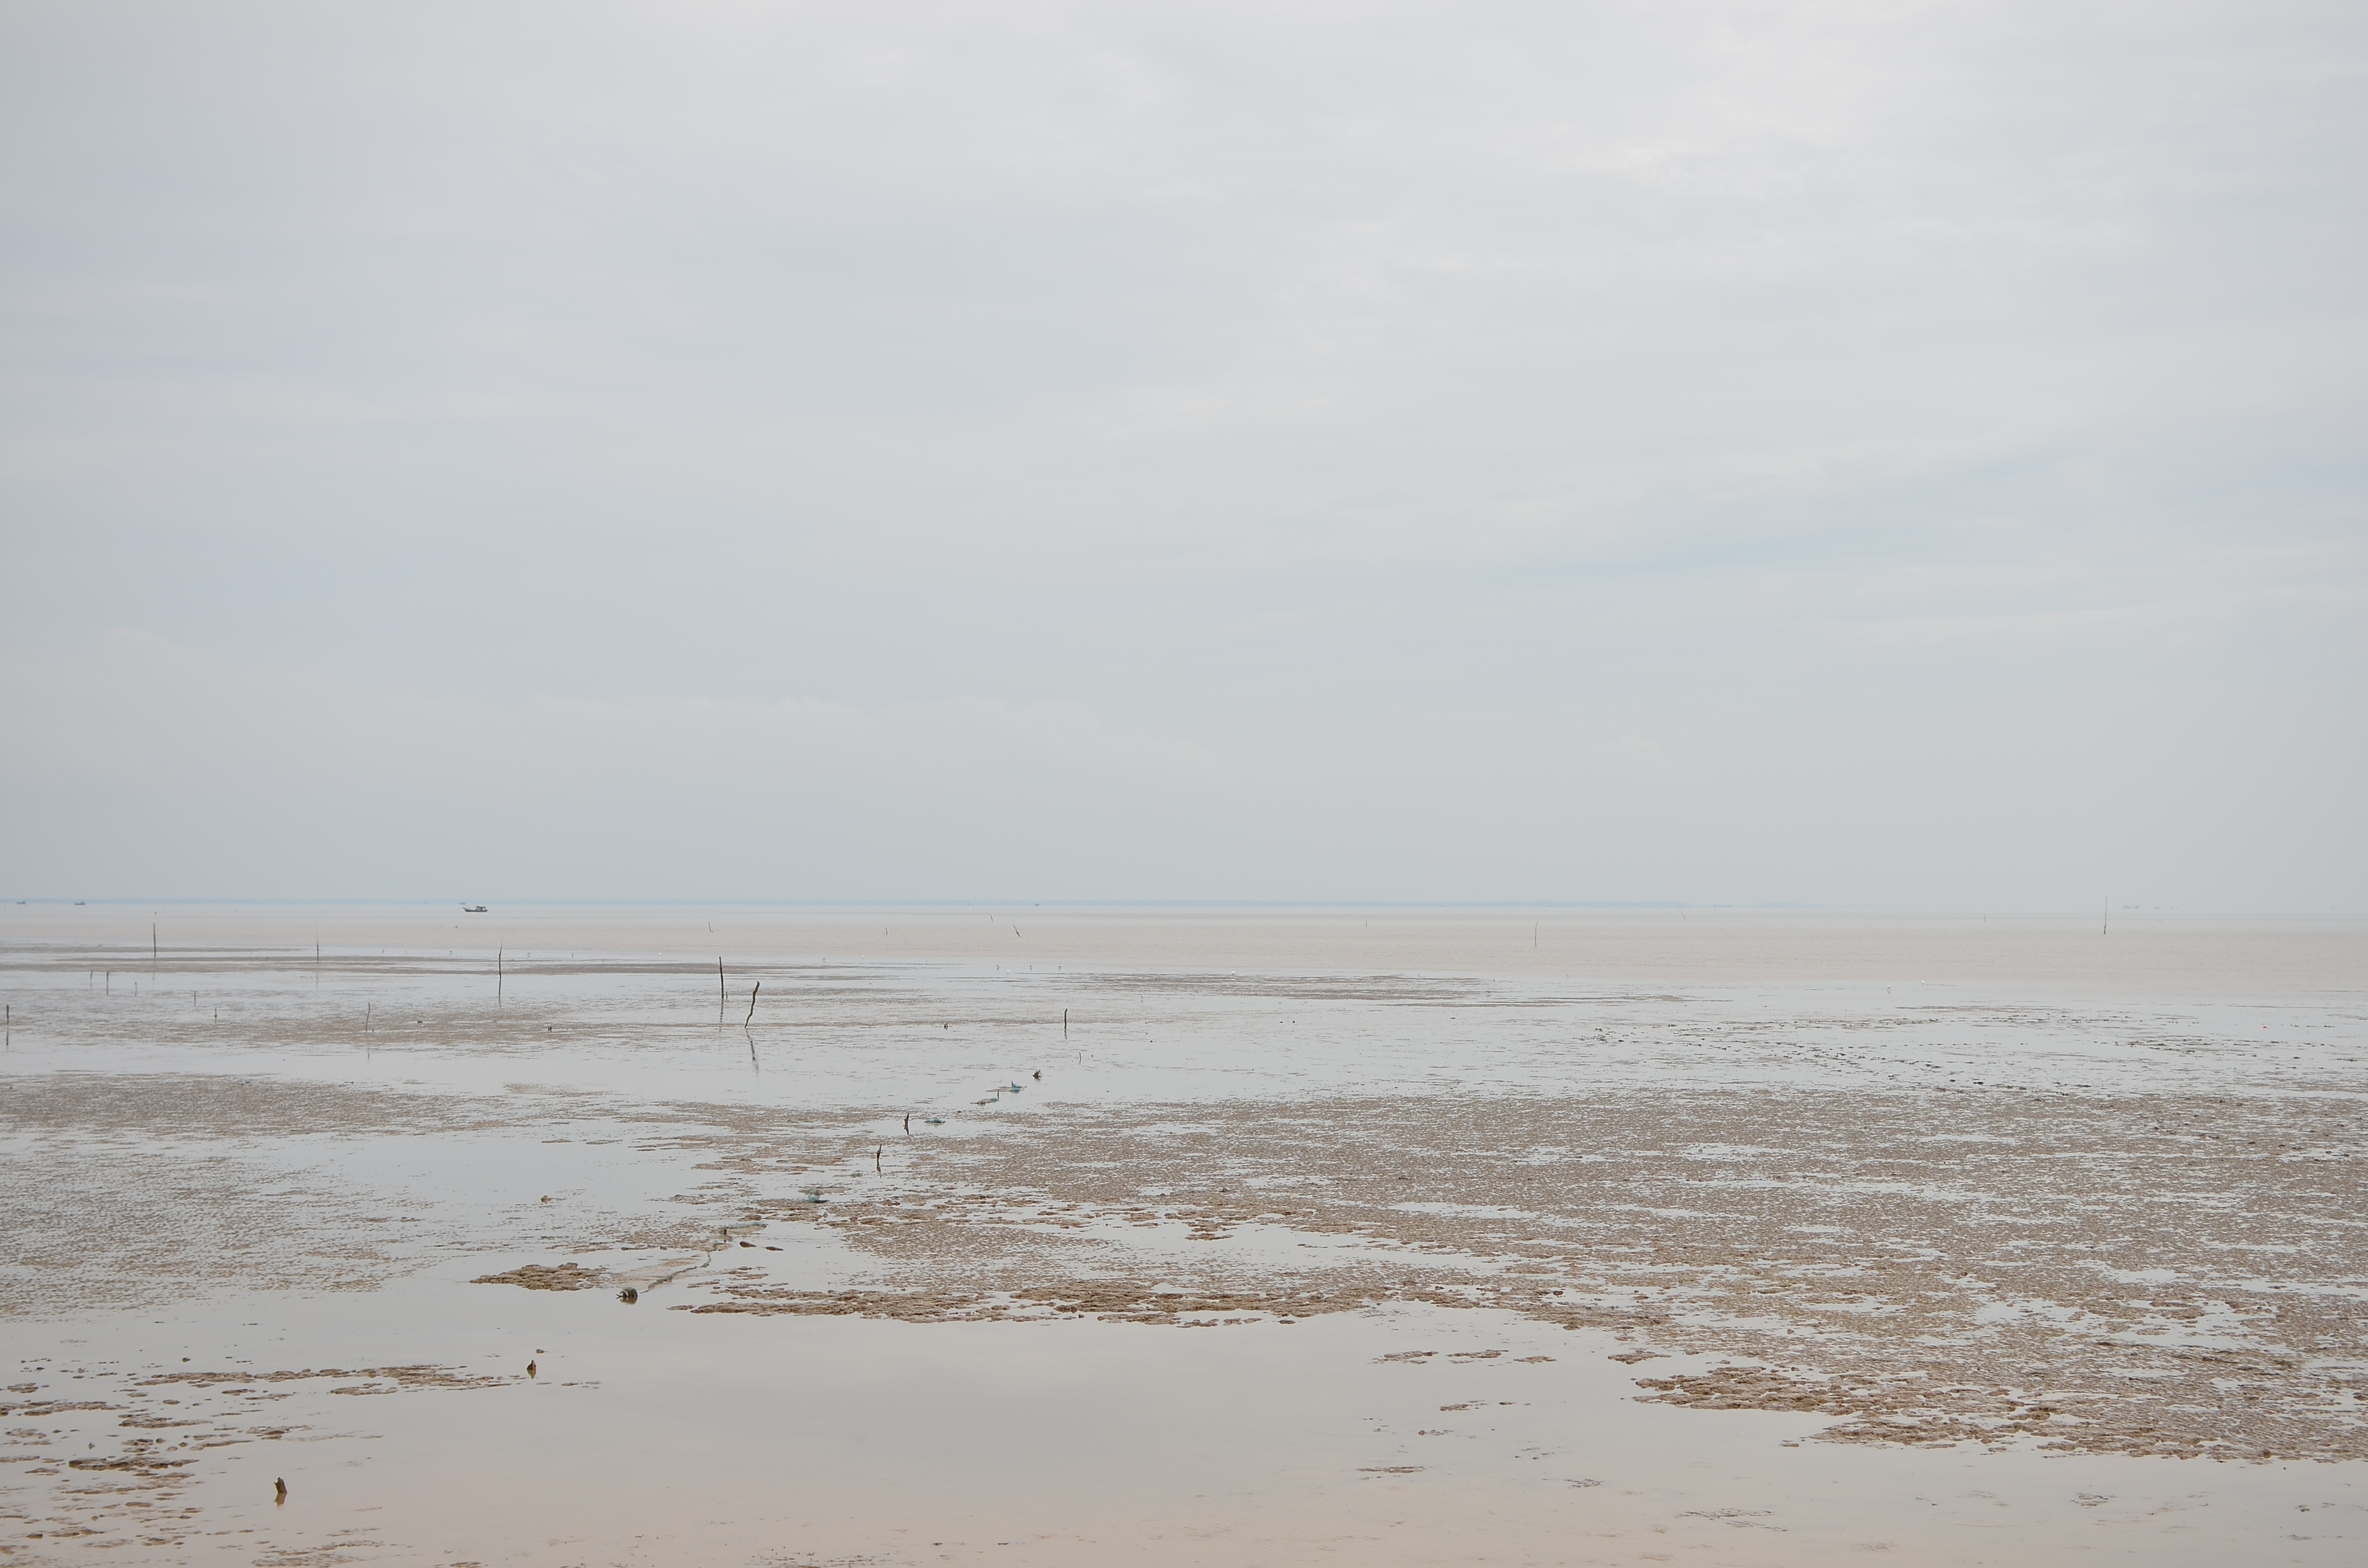
natural, atmospheric phenomenon, sea, sky, horizon, ecoregion, mudflat, ocean, calm, beach, landscape, plain, winter, coast, sand